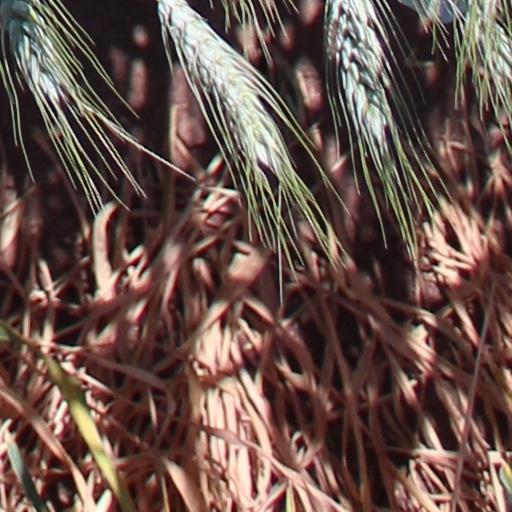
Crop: wheat